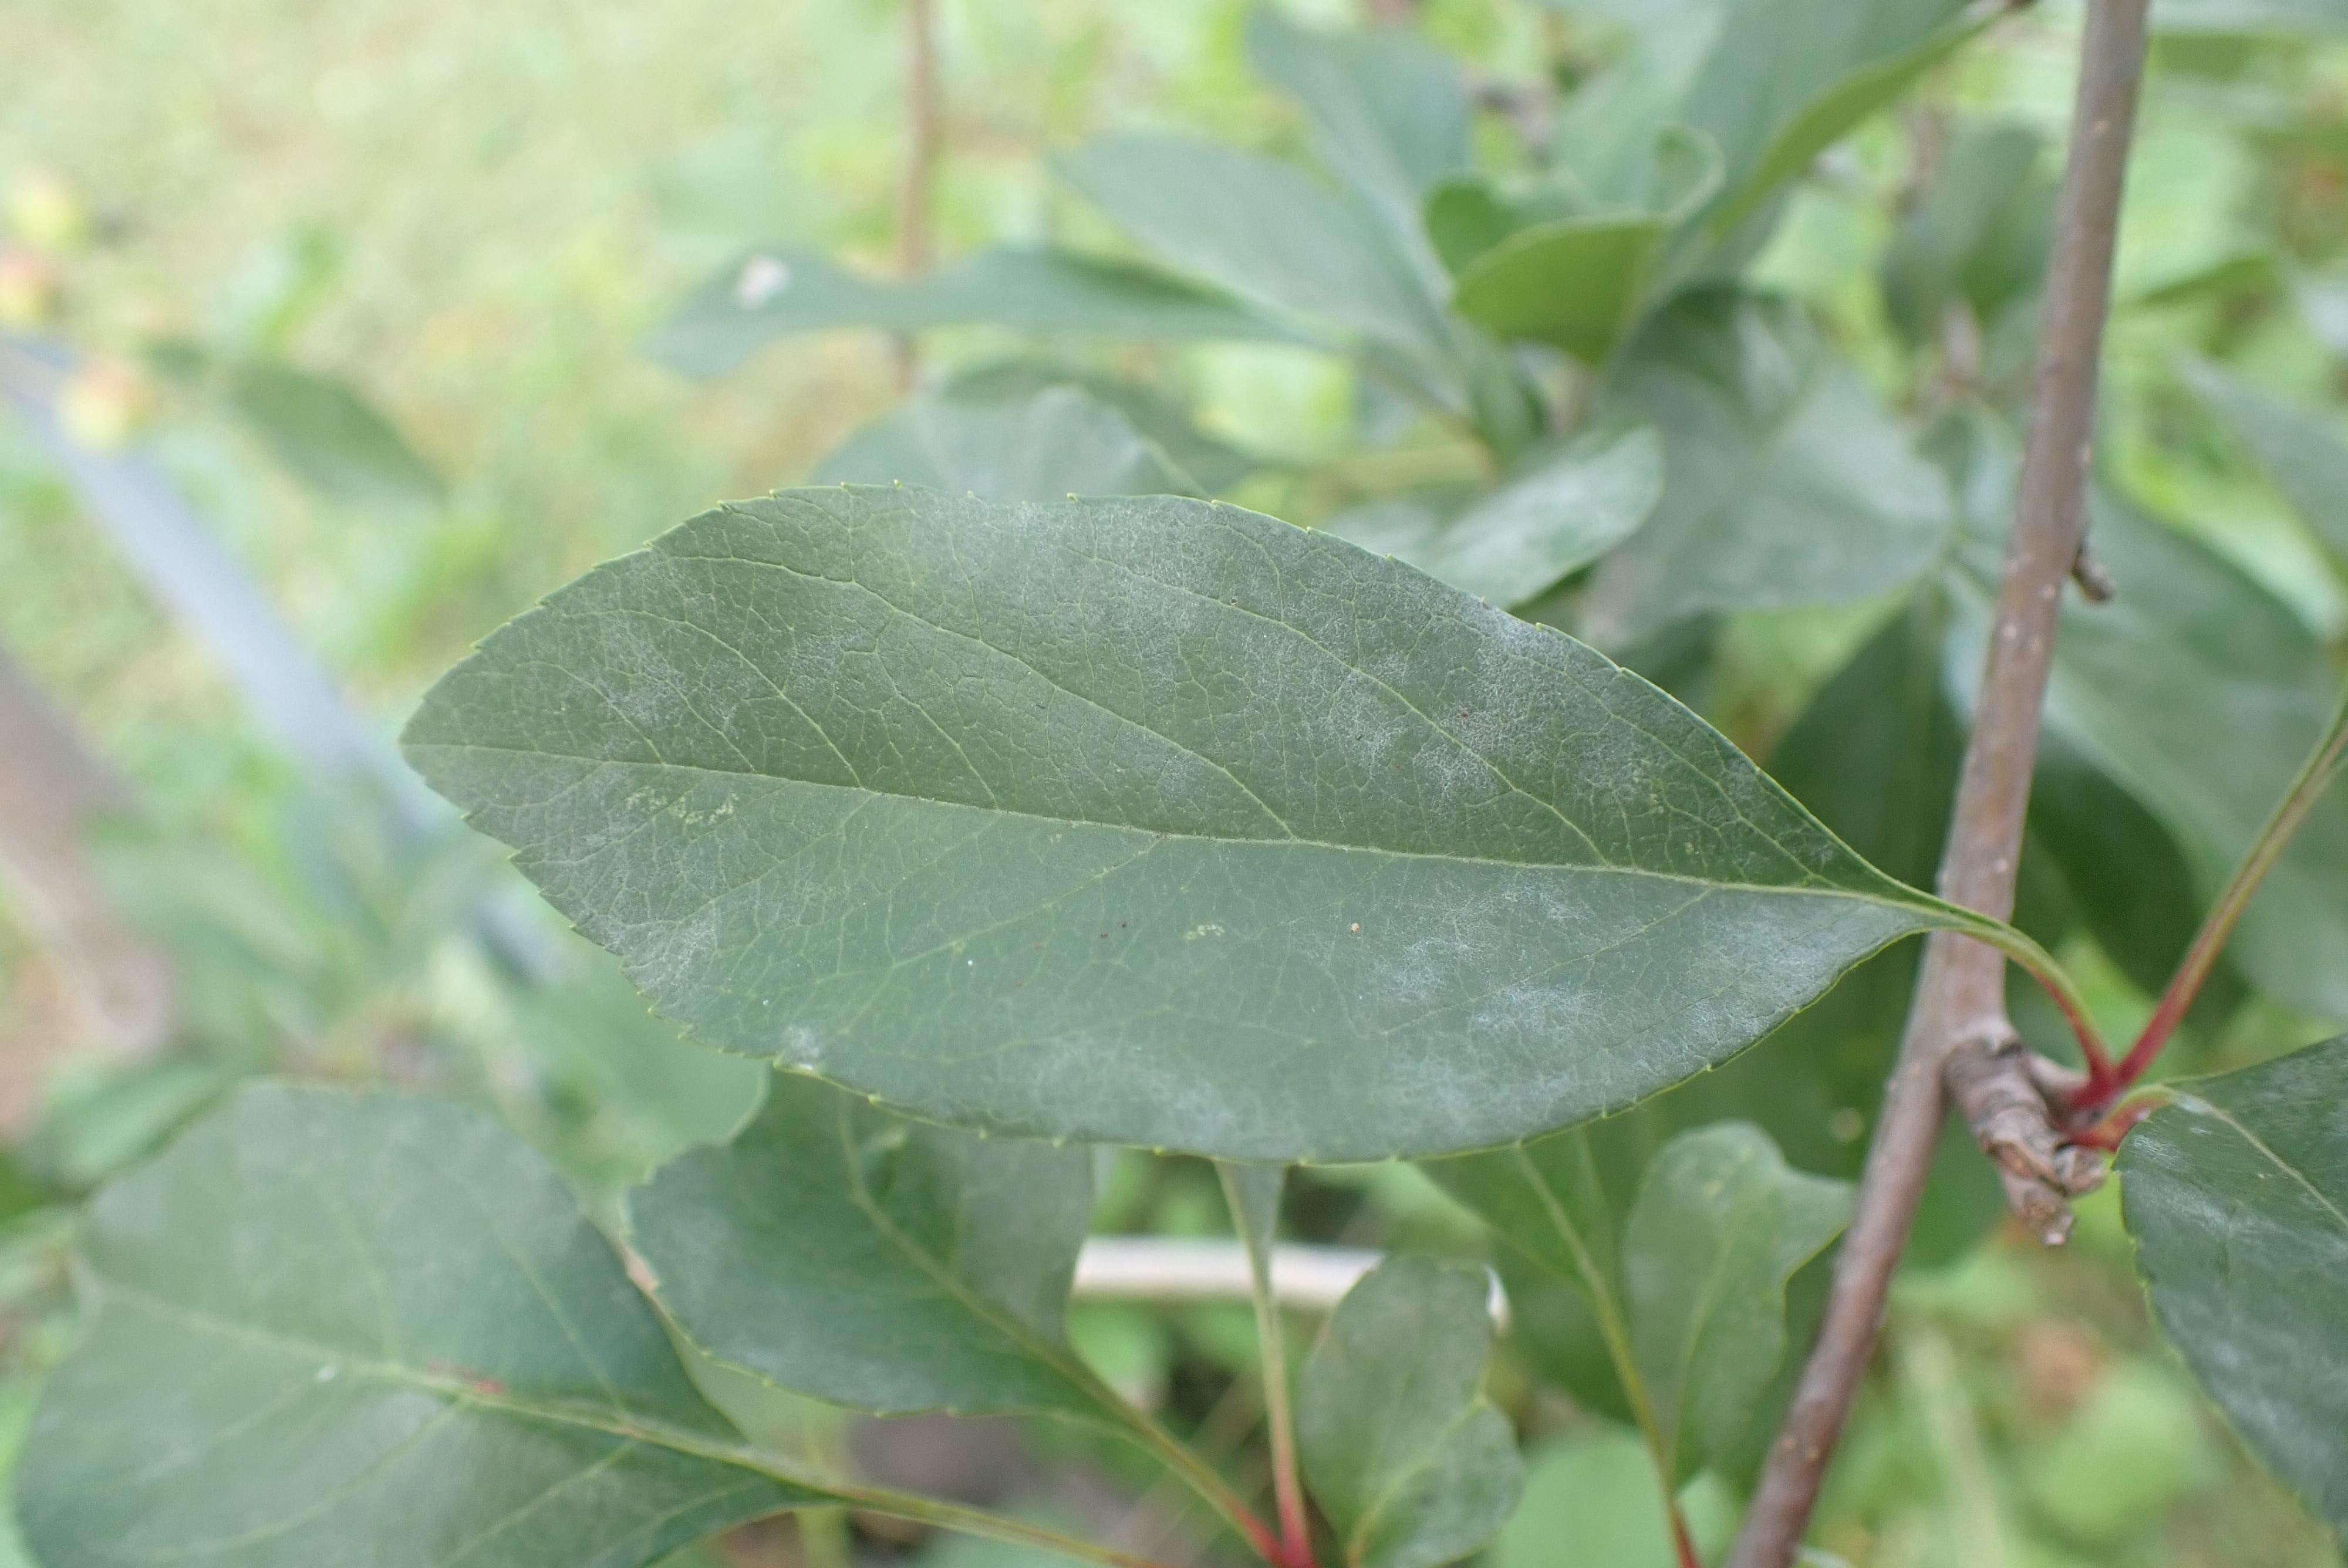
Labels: powdery_mildew